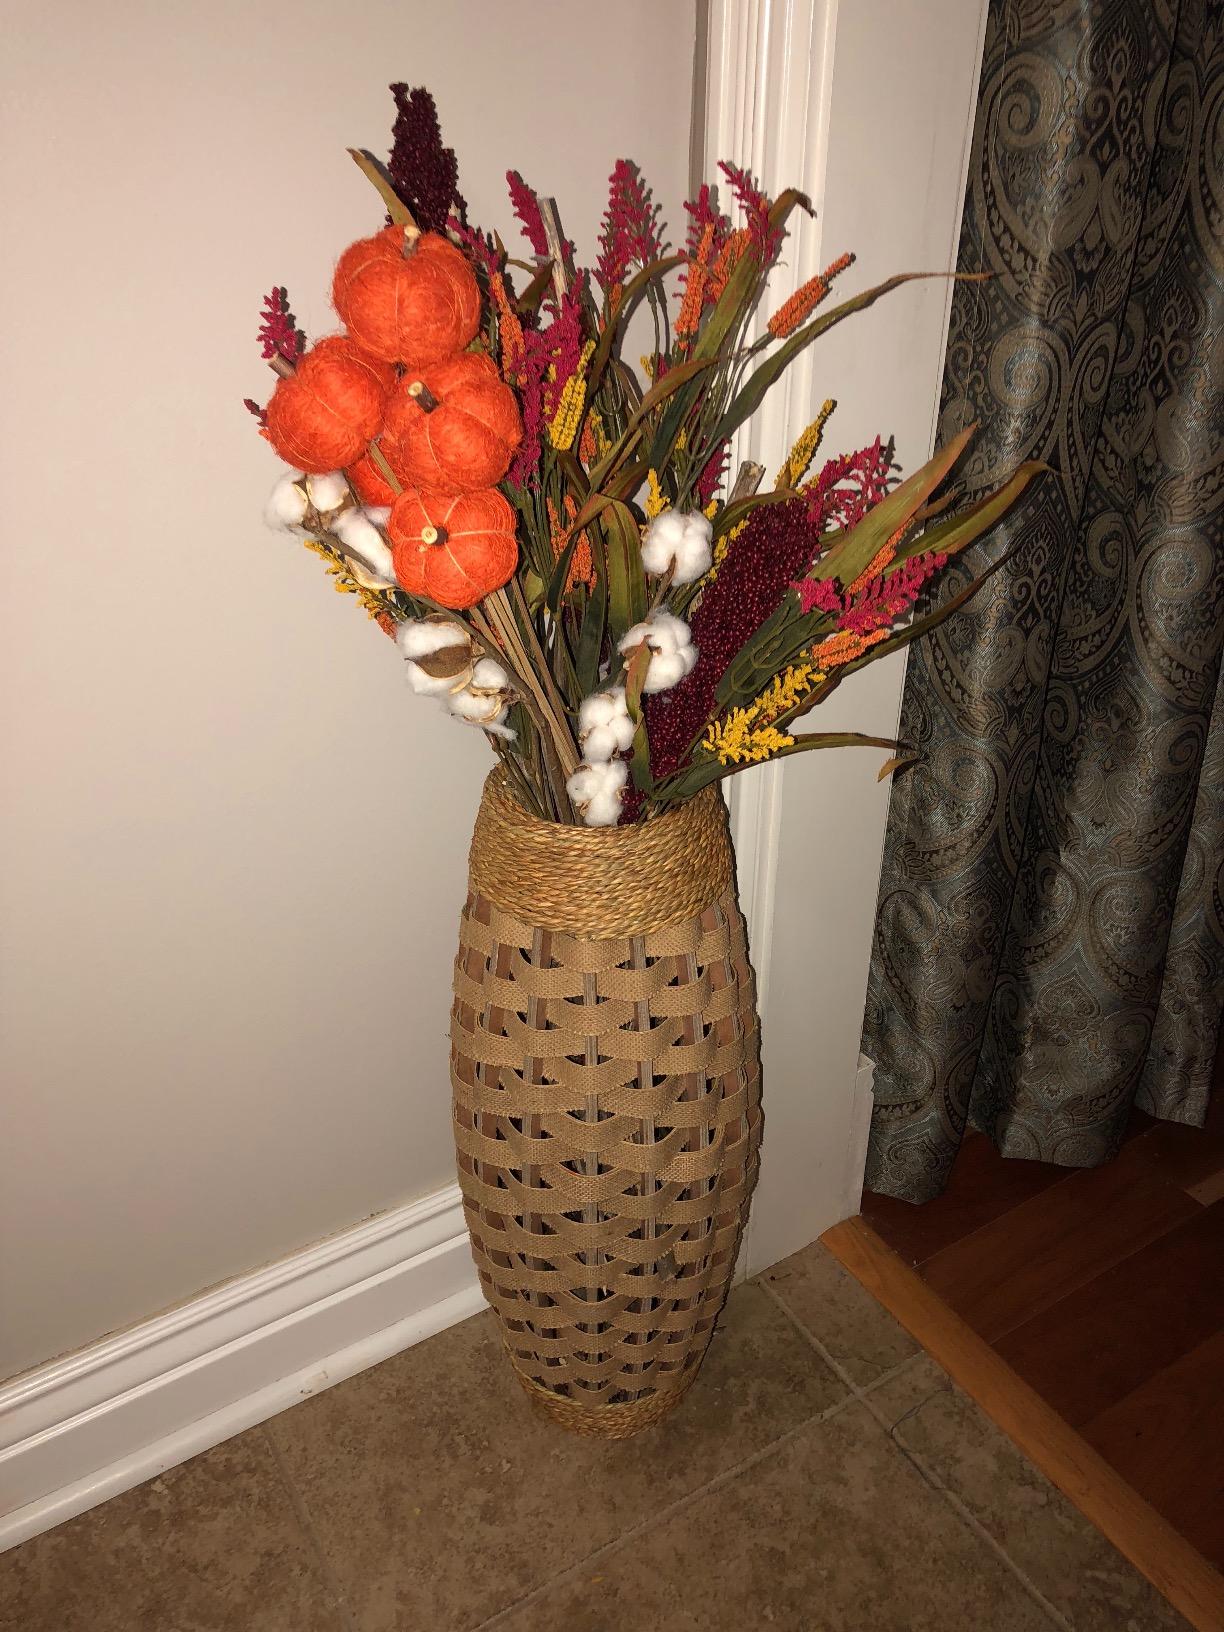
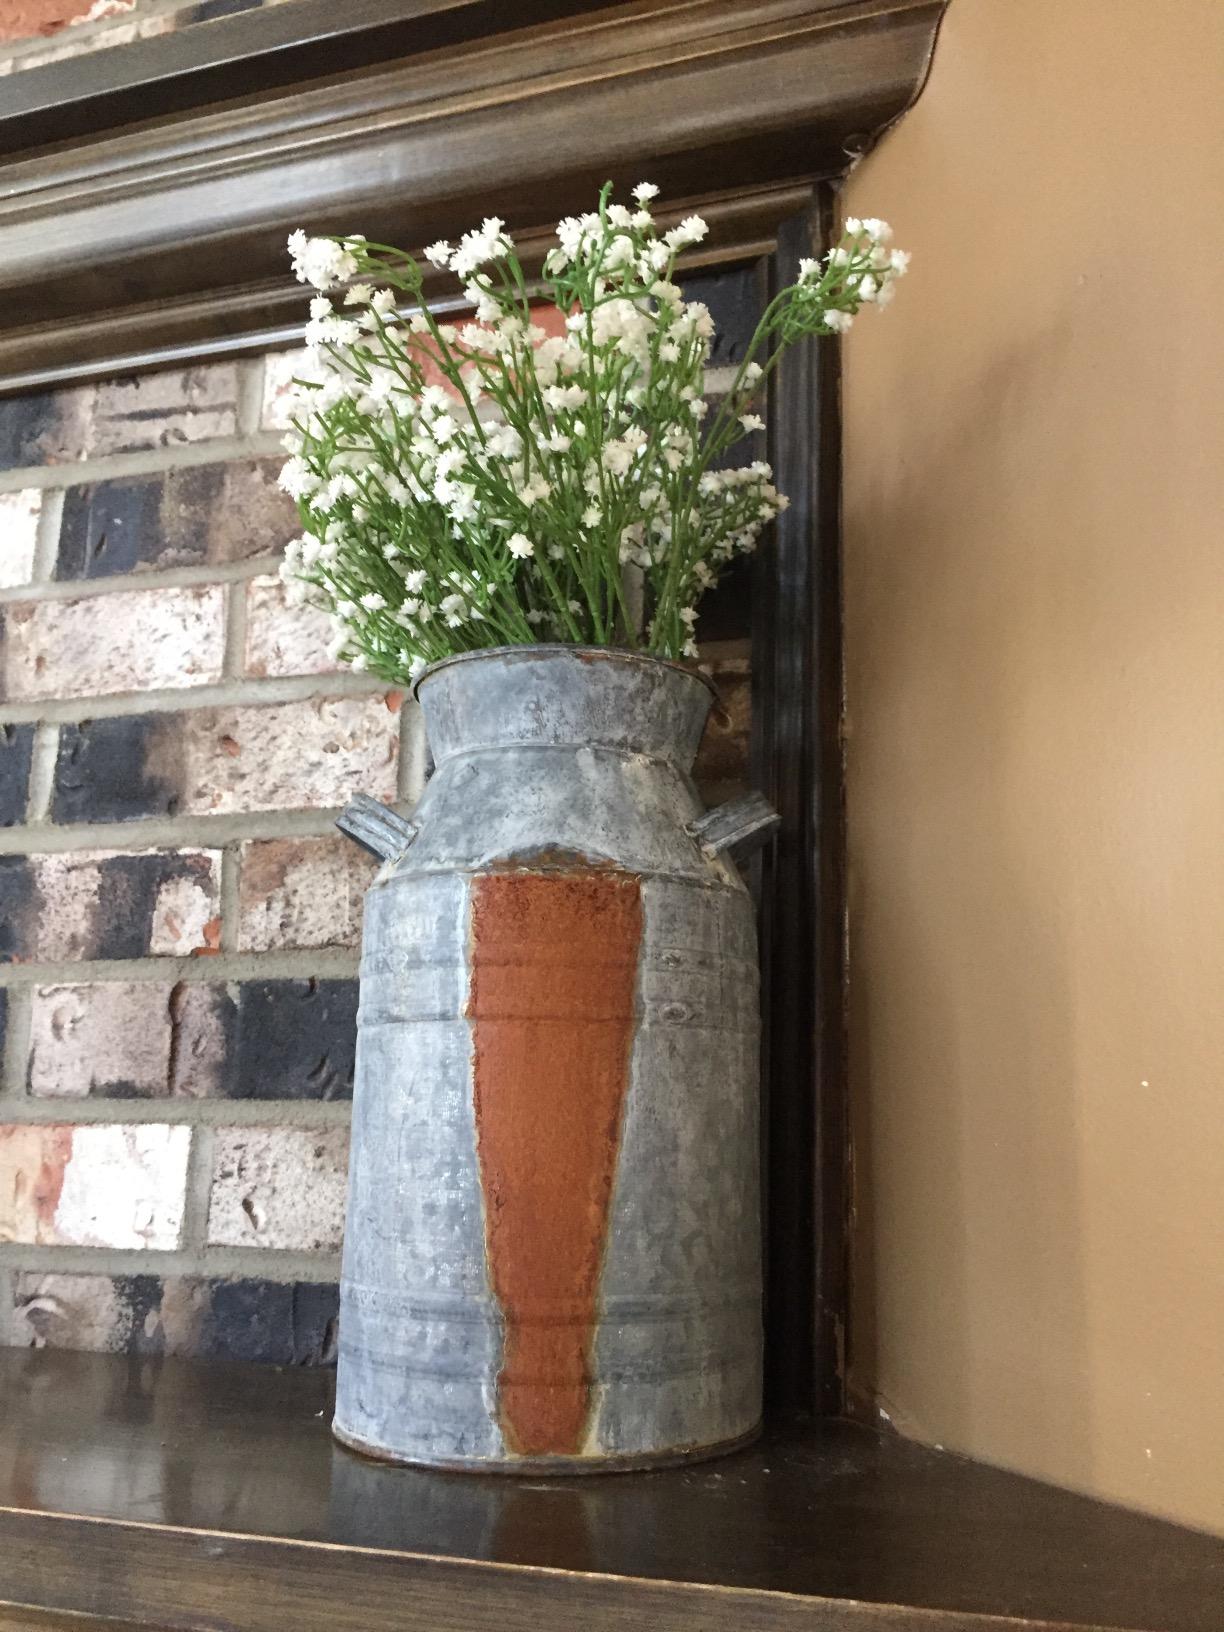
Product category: vase
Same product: no